Beaudesert, Cannock Chase

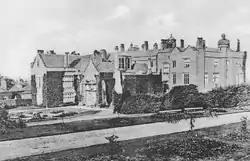
Beaudesert West Front c. 1900

The next significant work on the Hall came in the 18th century under the ownership of Henry Paget. James Wyatt remodelled the interior of the hall in 1771-72. It was at this time when the courtyard was removed and the coach house and stables were erected of white stone in the form of a crescent, 100-150 yards north of the hall. By this time the hall could be approached from nine perimeter lodges. Eight of these lodges still remain as residential dwellings. Grand Lodge, east of the hall was the main entrance. Built in 1814 by John Shaw, the building has many architectural features that were present in the hall. In the 1820s, Joseph Potter made some minimal changes to the exterior but inside much of the original plasterwork and wood was replaced, with Potter also adding a billiard room.